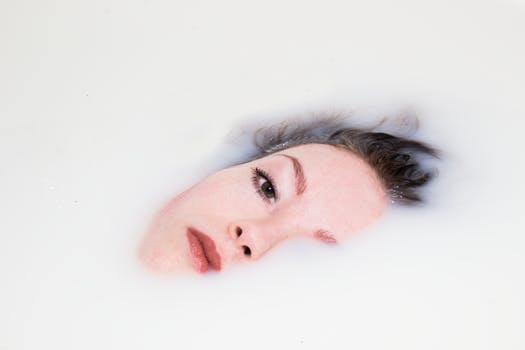
Label: No Watermark